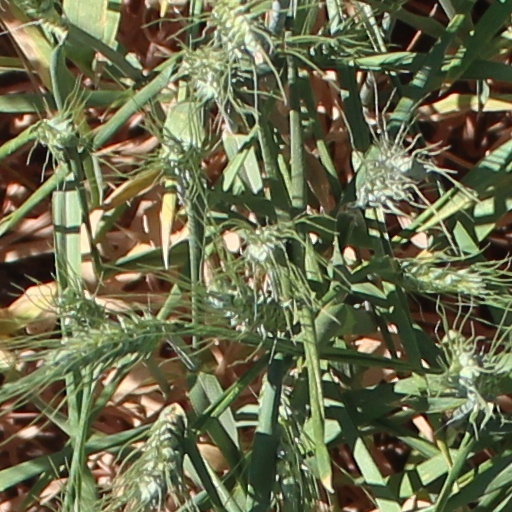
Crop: wheat